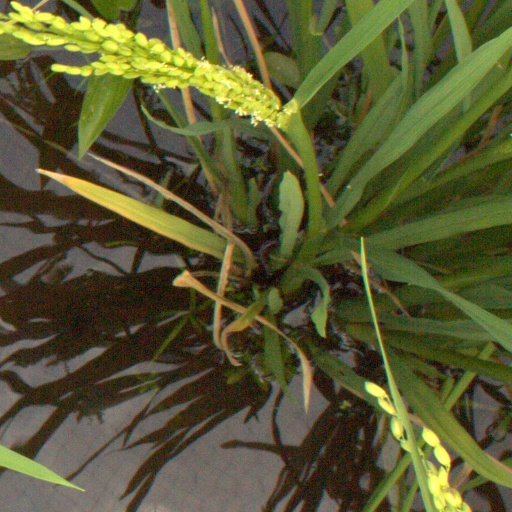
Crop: rice